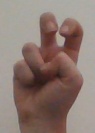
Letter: toot